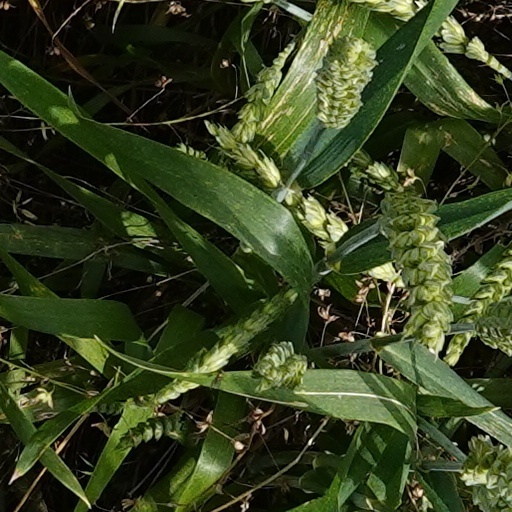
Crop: wheat